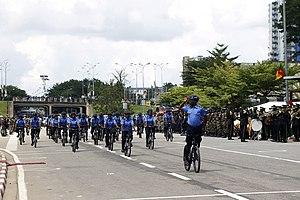
Défilé de la police camerounaise sur vélo lors de la fête national du Cameroun le 20 mai 2019 à Douala.
La police au Cameroun relève de la Délégation générale à la Sûreté nationale créée en 1996.
Les transports au Cameroun ont un rôle important dans la question du développement du pays, qui nécessite une infrastructure adéquate afin de faire face à la croissance démographique, au déplacement des populations vers les villes, ainsi qu'aux nouvelles exigences économiques.